Gang Bengkok Old Mosque

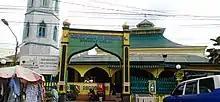

Gang Bengkok Old Mosque, is a mosque located in Medan, North Sumatra, Indonesia. The Gang Bengkok Old Mosque is precisely located on Jalan Mesjid, Kesawan, West Medan Districy, Medan. Gang Bengkok Old Mosque was built by a merchant and Kapitan from Guangdong, China, named Tjong A Fie. This mosque was first built in 1885, but the renovation was completed in 1889. This mosque was then handed over by Tjong A Fie to the Deli Sultanate, namely during the reign of Sultan Deli Sultan Ma'mun Al Rashid.